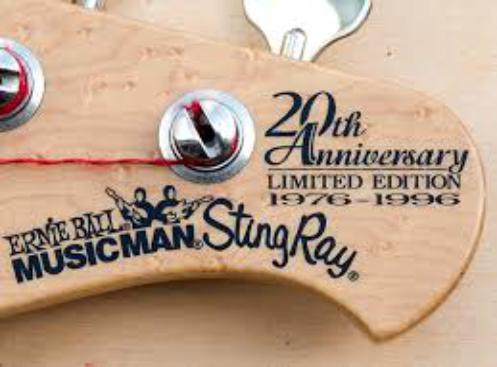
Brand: music man-2
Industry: Leisure